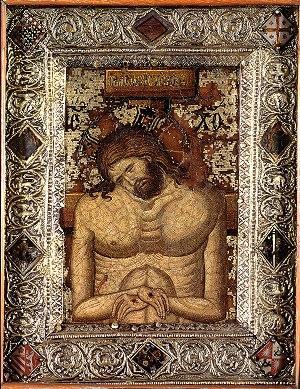
Ne pleure pas sur moi, Mère est une icône représentant Jésus-Christ dans son cercueil. C'est un des types fréquents de représentation utilisé dans la religion orthodoxe : le corps du Christ est en partie dans le cercueil, il baisse la tête et ferme les yeux. Les mains sont jointes en croix. Derrière lui sont représentés la croix et les instruments de sa Passion.